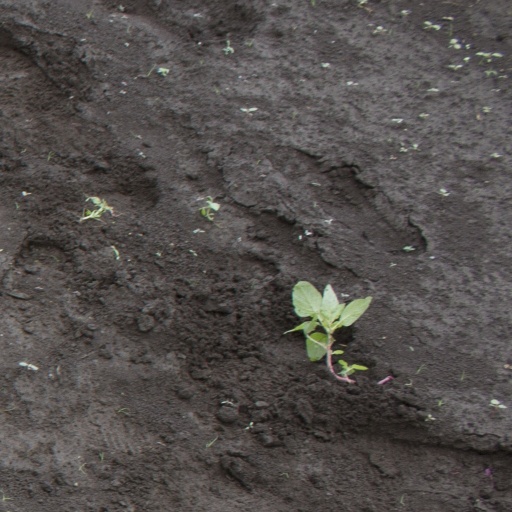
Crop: soybean